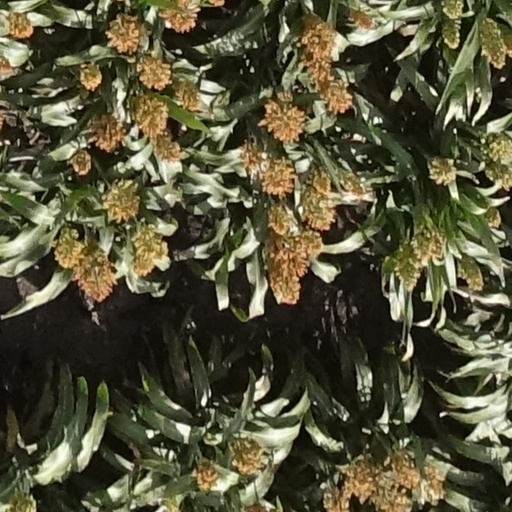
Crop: sorghum